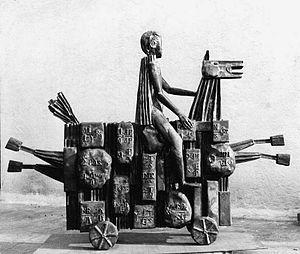
Le cheval mécanique fer forgé galvanisé, H2,10 L2,75, 1962, artiste: Jean Vincent de Crozals
Jean Vincent de Crozals, né le 8 août 1922 à Toulouse et mort le 9 août 2009 à Antibes, est un sculpteur et peintre français.